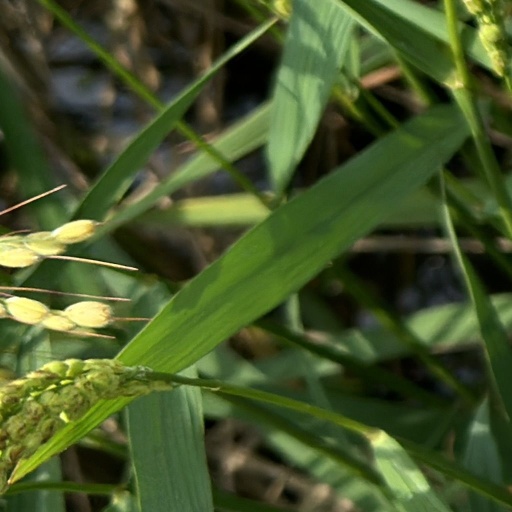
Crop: rice